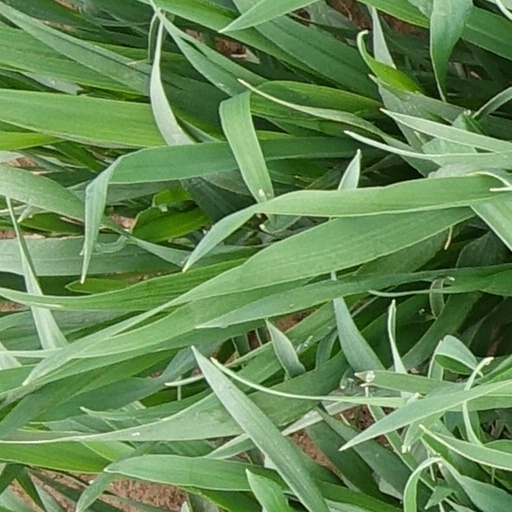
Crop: wheat